Custom car

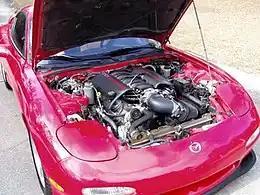
LS1 V8 engine swap in a Mazda RX-7 FD

Custom paint jobs play an essential role in the culture around customized cars. Builders will often use special painting techniques to produce unique finishes, including the use of candy paint, metalflake, and color shifting paint. Additionally, builders will often create paint jobs with intricate designs or patterns by pinstriping, painting by hand, airbrushing, taping out patterns on the car and painting inside them, painting over lace, overlaying gold leaf, and more. Some customizers will also opt for vinyl wraps, vinyl decals, or plastidip in place of a traditional paint job. In addition to paint, individual parts of a car may also be chromed, gold plated, or engraved.